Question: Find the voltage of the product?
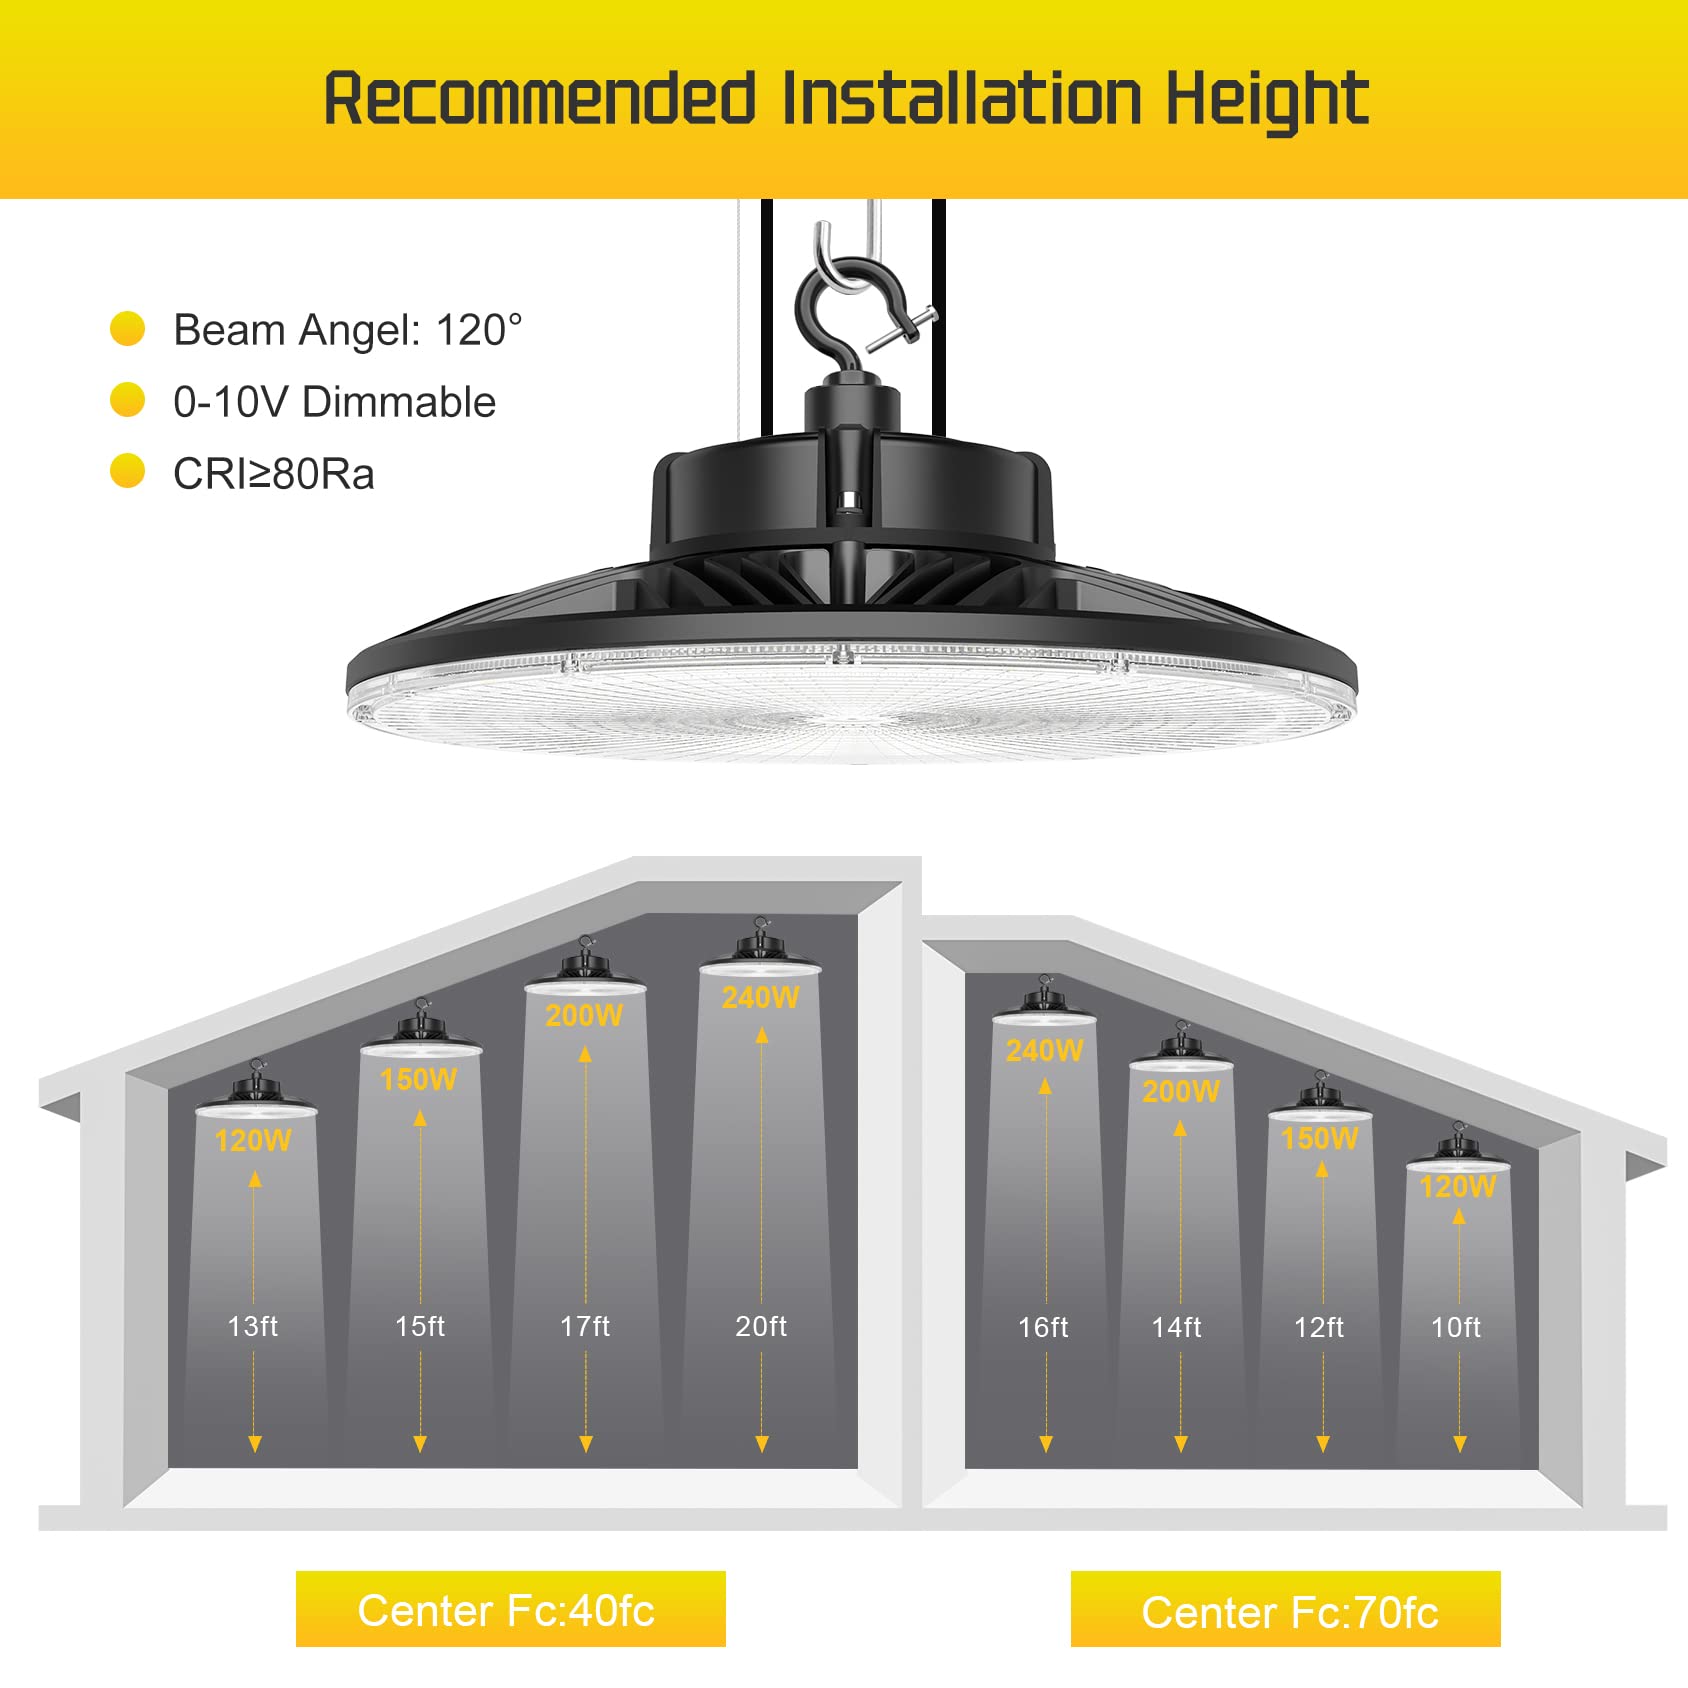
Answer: [0.0, 10.0] volt